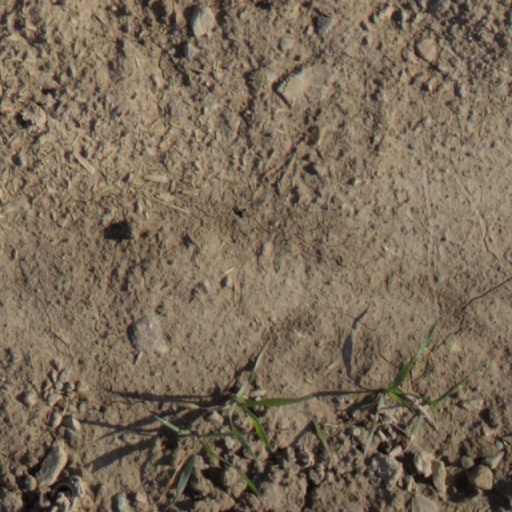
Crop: wheat